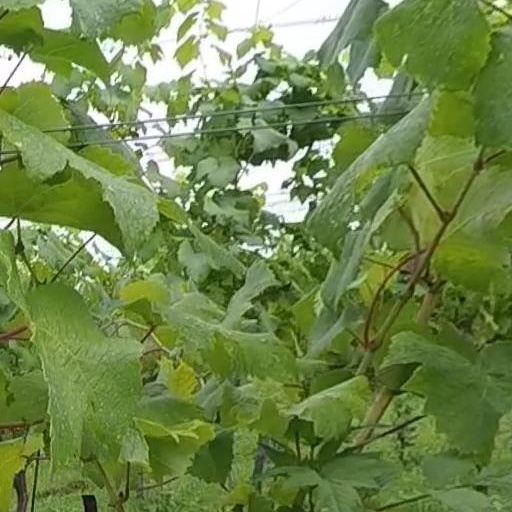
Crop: grape